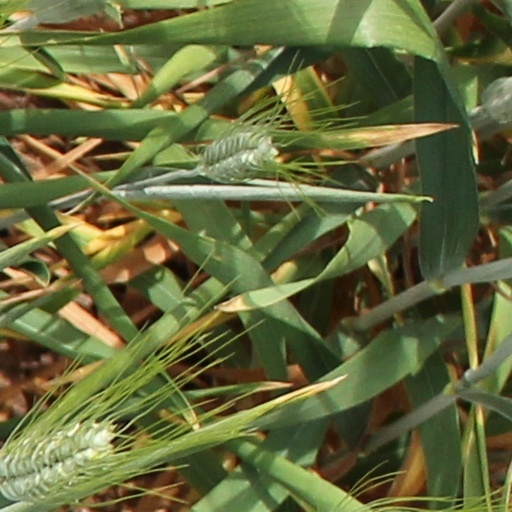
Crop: wheat